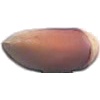
Label: Hazelnut 1